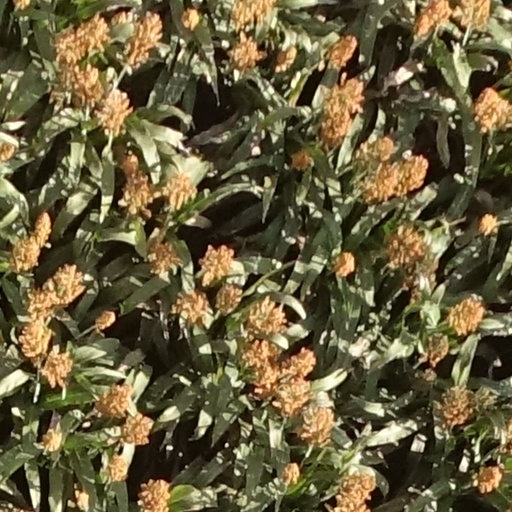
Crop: sorghum